Khoja Niyaz

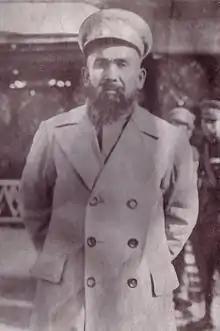
Khoja Niyaz, location not clear

Nevertheless, the Xinjiang Governor Jin Shuren (1928–1933), sought to take advantage of the power vacuum left after the death of Shah Mahsut and decreed the abolition of the Kumul Khanate, preventing the new ruler, Shah Mahsut's son Nazir, from assuming control. At the same time, Jin Shuren arranged for Han Chinese migrants from Gansu to settle in the abolished Khanate. These events sparked the Kumul Rebellion in 1931, which was led by Hui warlord Ma Zhongying in Gansu after his June 1931 meeting with Hoja Niyaz and Yulbars Khan. Ma Zhongying agreed to add his troops to the campaign to topple Jin Shuren. Hoja Niyaz also received support from the Mongolian People's Republic: in autumn 1931 they provided him 600 sets of winter clothes, felt tents and 120 rifles (which were actually bartered for horses, one rifle was given for two horses).